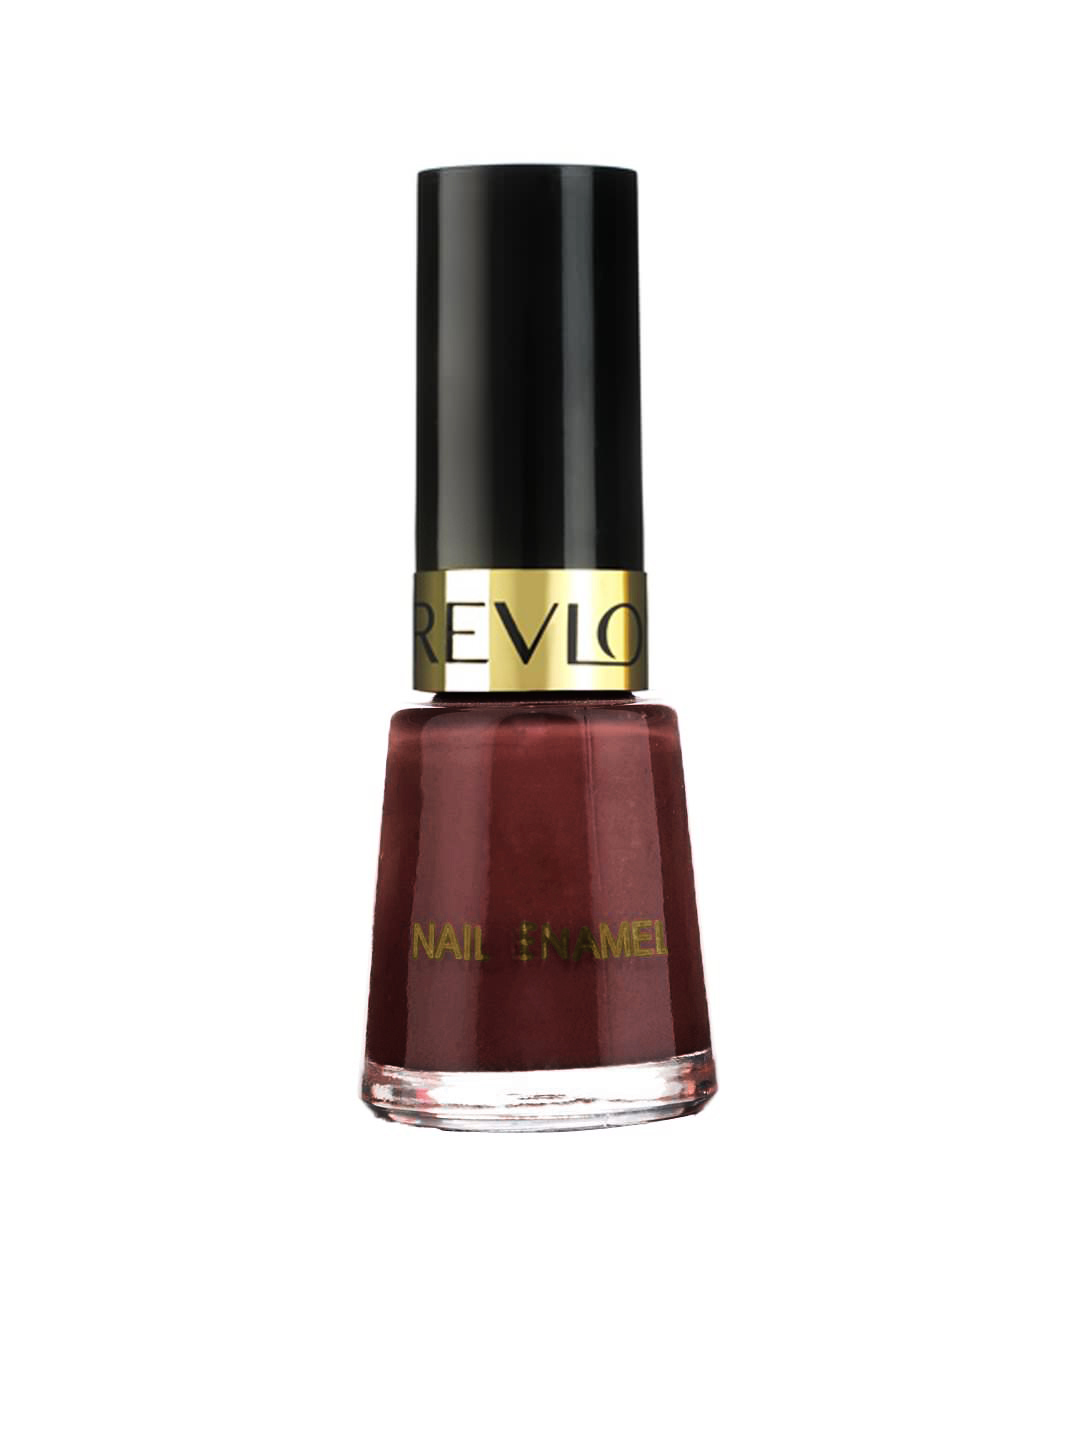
Revlon Brazil Nut Brown Nail Polish 385
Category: Personal Care / Nails / Nail Polish
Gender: Women
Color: Brown
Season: Spring 2017
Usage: Casual